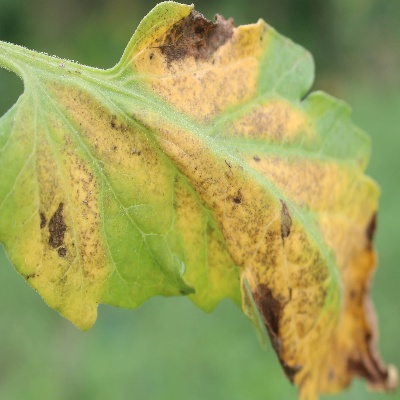
Crop: Tomato
Condition: septoria leaf spot